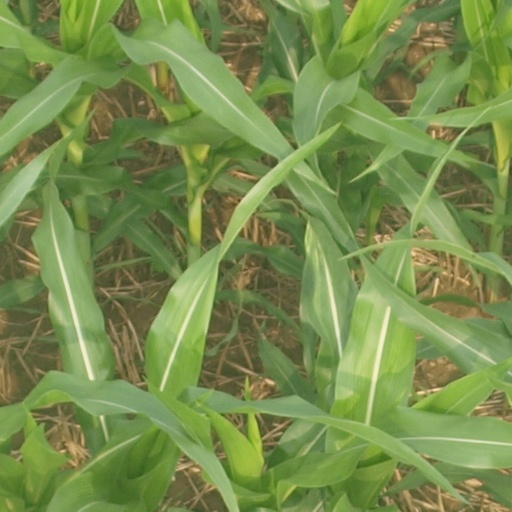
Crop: maize; corn